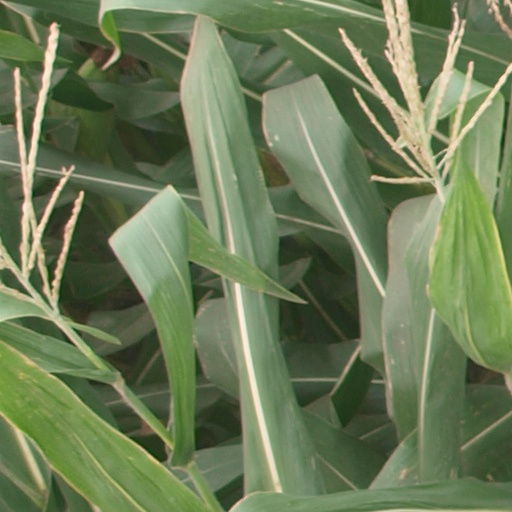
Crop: maize; corn